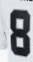
Number: 8